Sumas, Washington

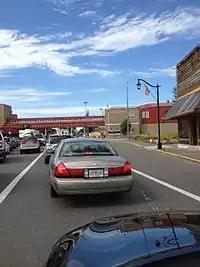
Sumas border crossing

At the 2010 census, there were 1,307 people, 482 households and 329 families living in the city. The population density was . There were 531 housing units at an average density of . The racial makeup of the city was 83.7% White, 1.5% African American, 2.4% Native American, 1.5% Asian, 6.6% from other races, and 4.2% from two or more races. Hispanic or Latino of any race were 15.8% of the population.